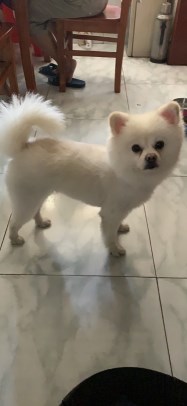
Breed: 1936-n000005-Pomeranian